History of Palau

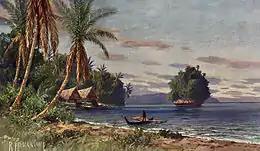
Palau during German colonization: painting by Rudolf Hellgrewe, from "Das Buch von unseren Kolonien" by Ottomar Beta (Leipzig, 1908)

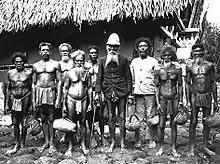
Koror chiefs in 1915

In the late 19th century, possession of the islands was claimed by Britain, Spain, and Imperial Germany. In 1885, the matter was brought to Pope Leo XIII for a decision. The Pope recognized the Spanish claim, but granted economic concessions to Britain and Germany. Palau then became part of the Spanish East Indies, along with the Mariana Islands, the Marshall Islands, and the rest of the Caroline Islands. They were all administered from the Philippines.